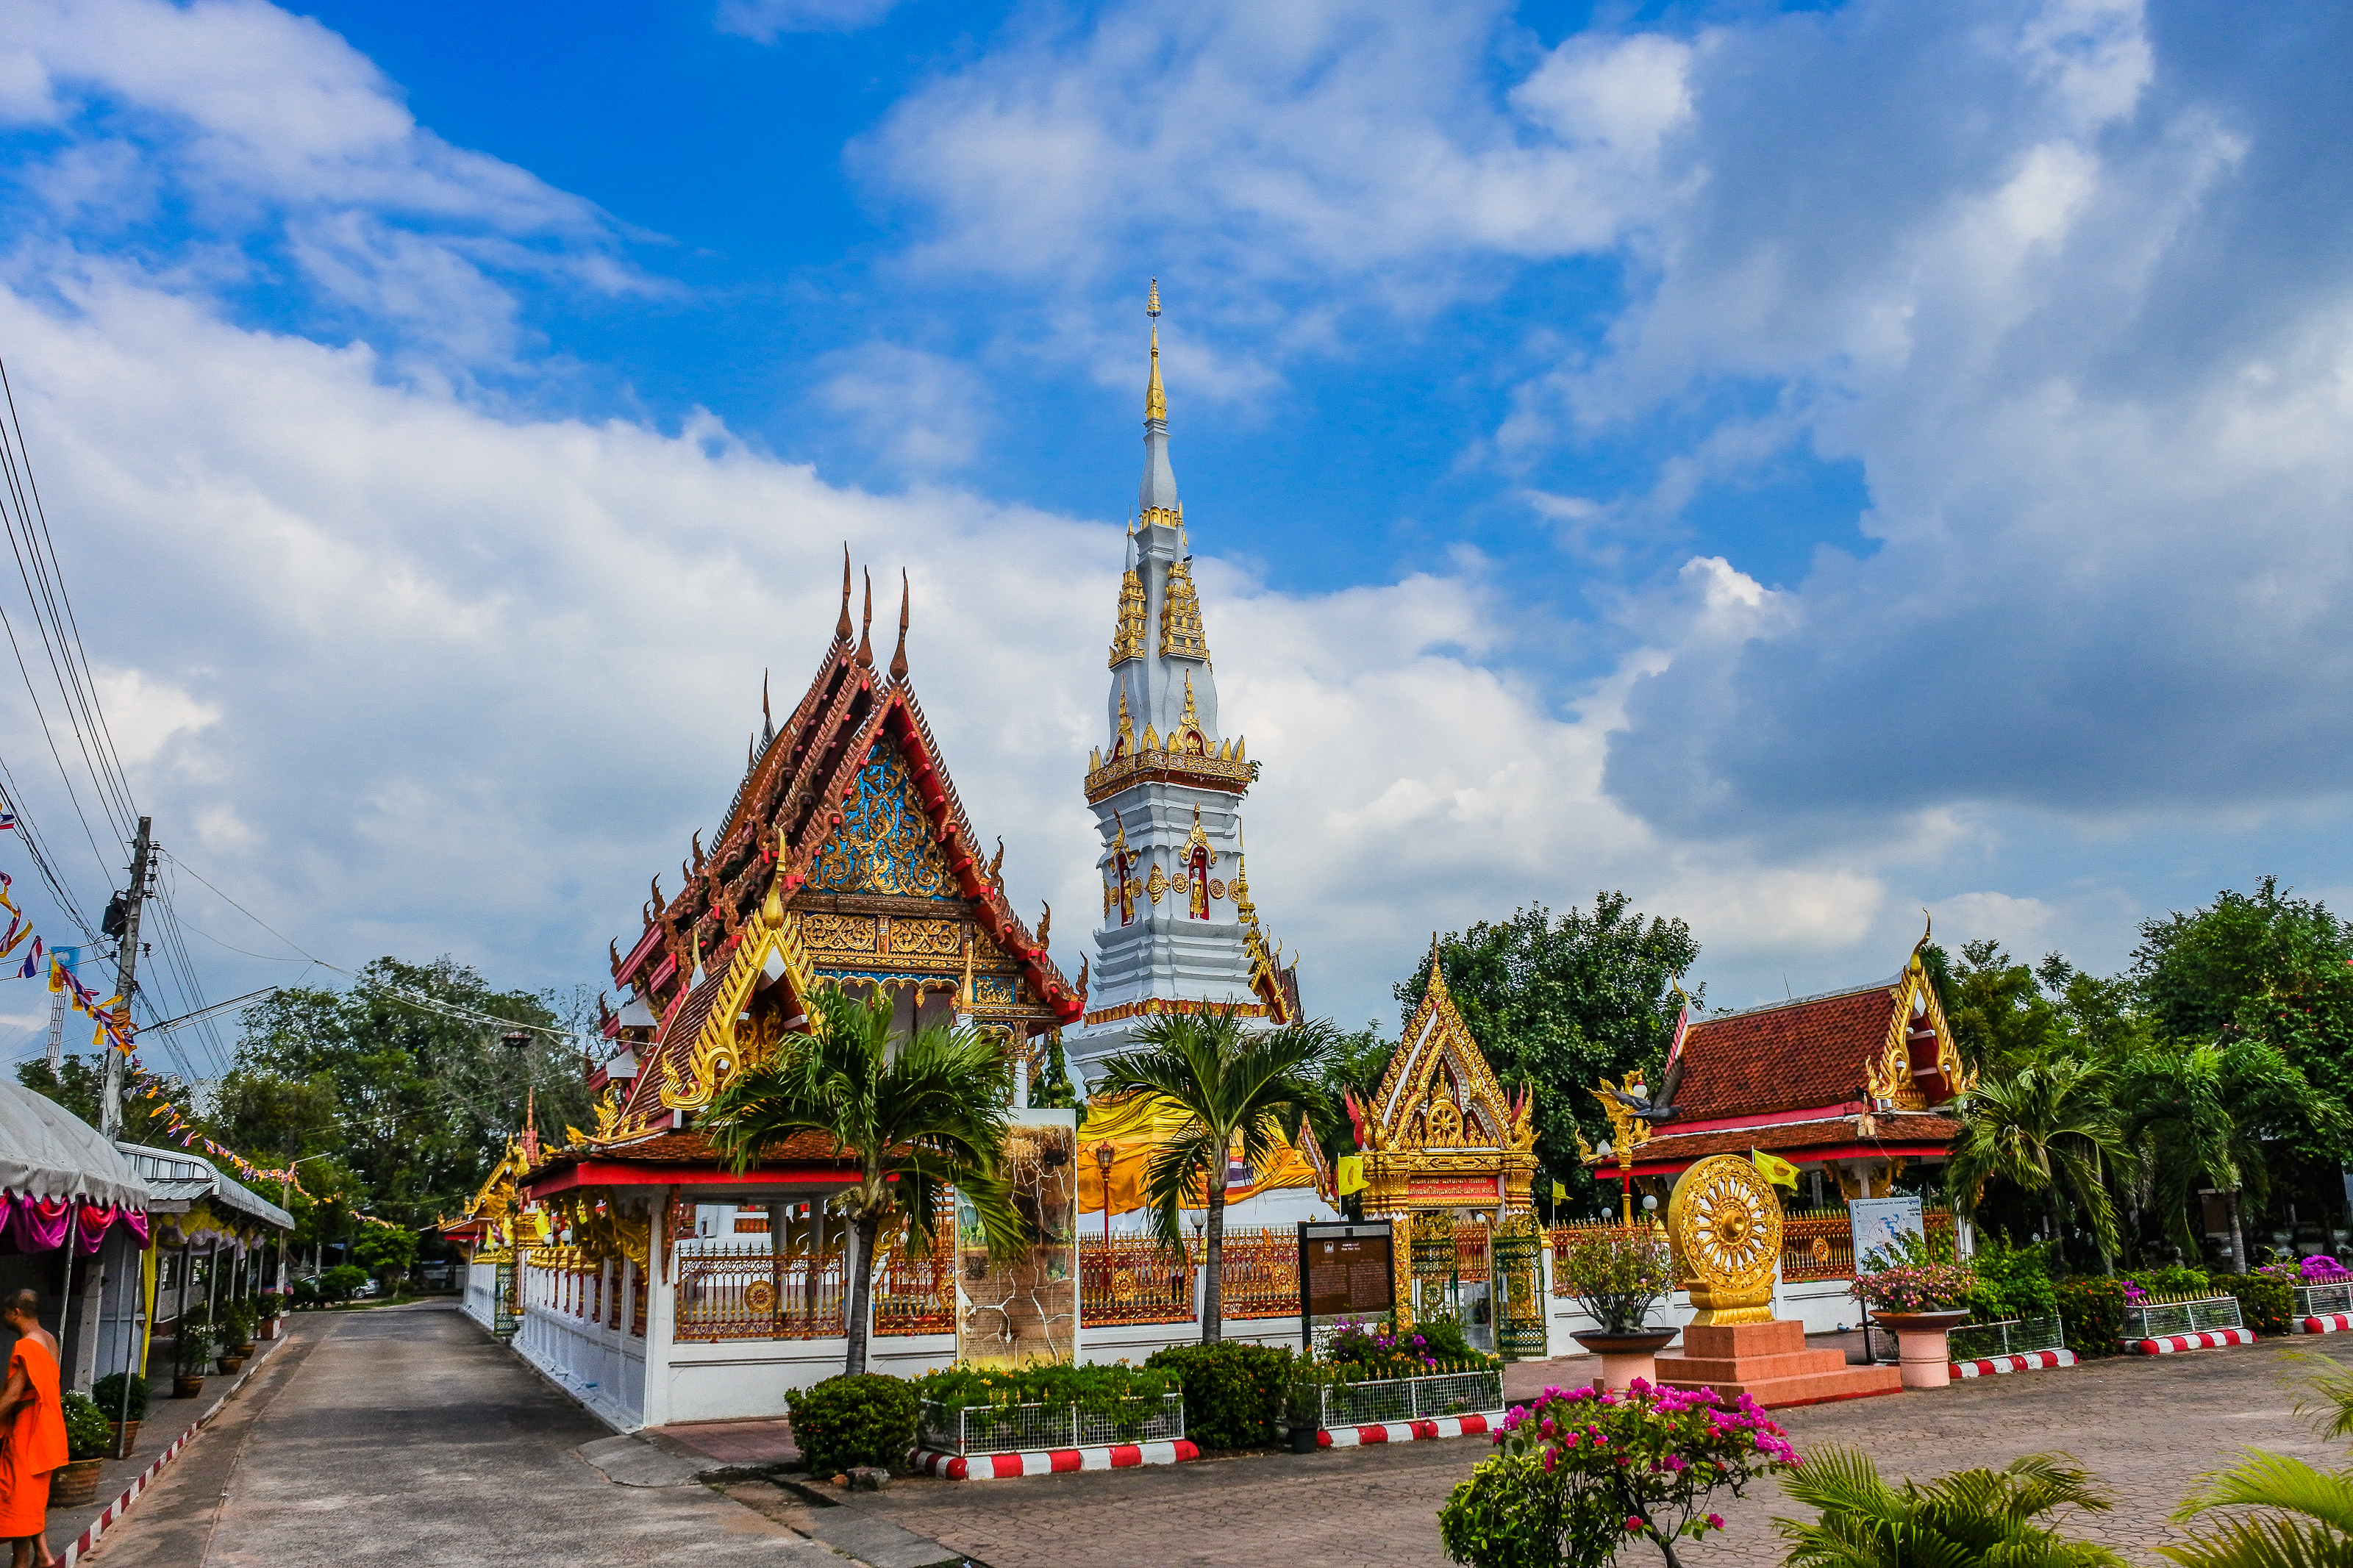
anand, mahathad, relic, chedi, yasothorn, prathat, yasothon, building, mahatat, phra, mahathat, buddha, thailand, landmark, pra, phrathad, thad, old, tat, thai, history, ancient, stupa, phathat, disciple, pratat, maha, phathad, gold, ananda, architecture, anon, art, asia, pha, northeast, wat, buddhism, monk, phrathat, religion, arnon, pagoda, monastery, esan, culture, buddhist, temple, travel, place of worship, sky, cloud, shrine, tourism, tree, leisure, tourist attraction, historic site, steeple, vacation, plant, spire, flower, tower, city